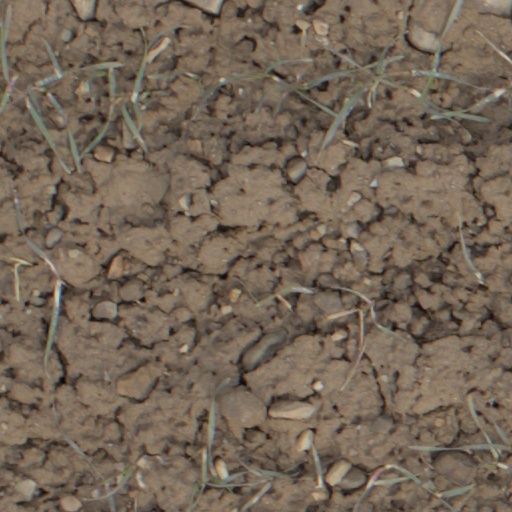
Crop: wheat